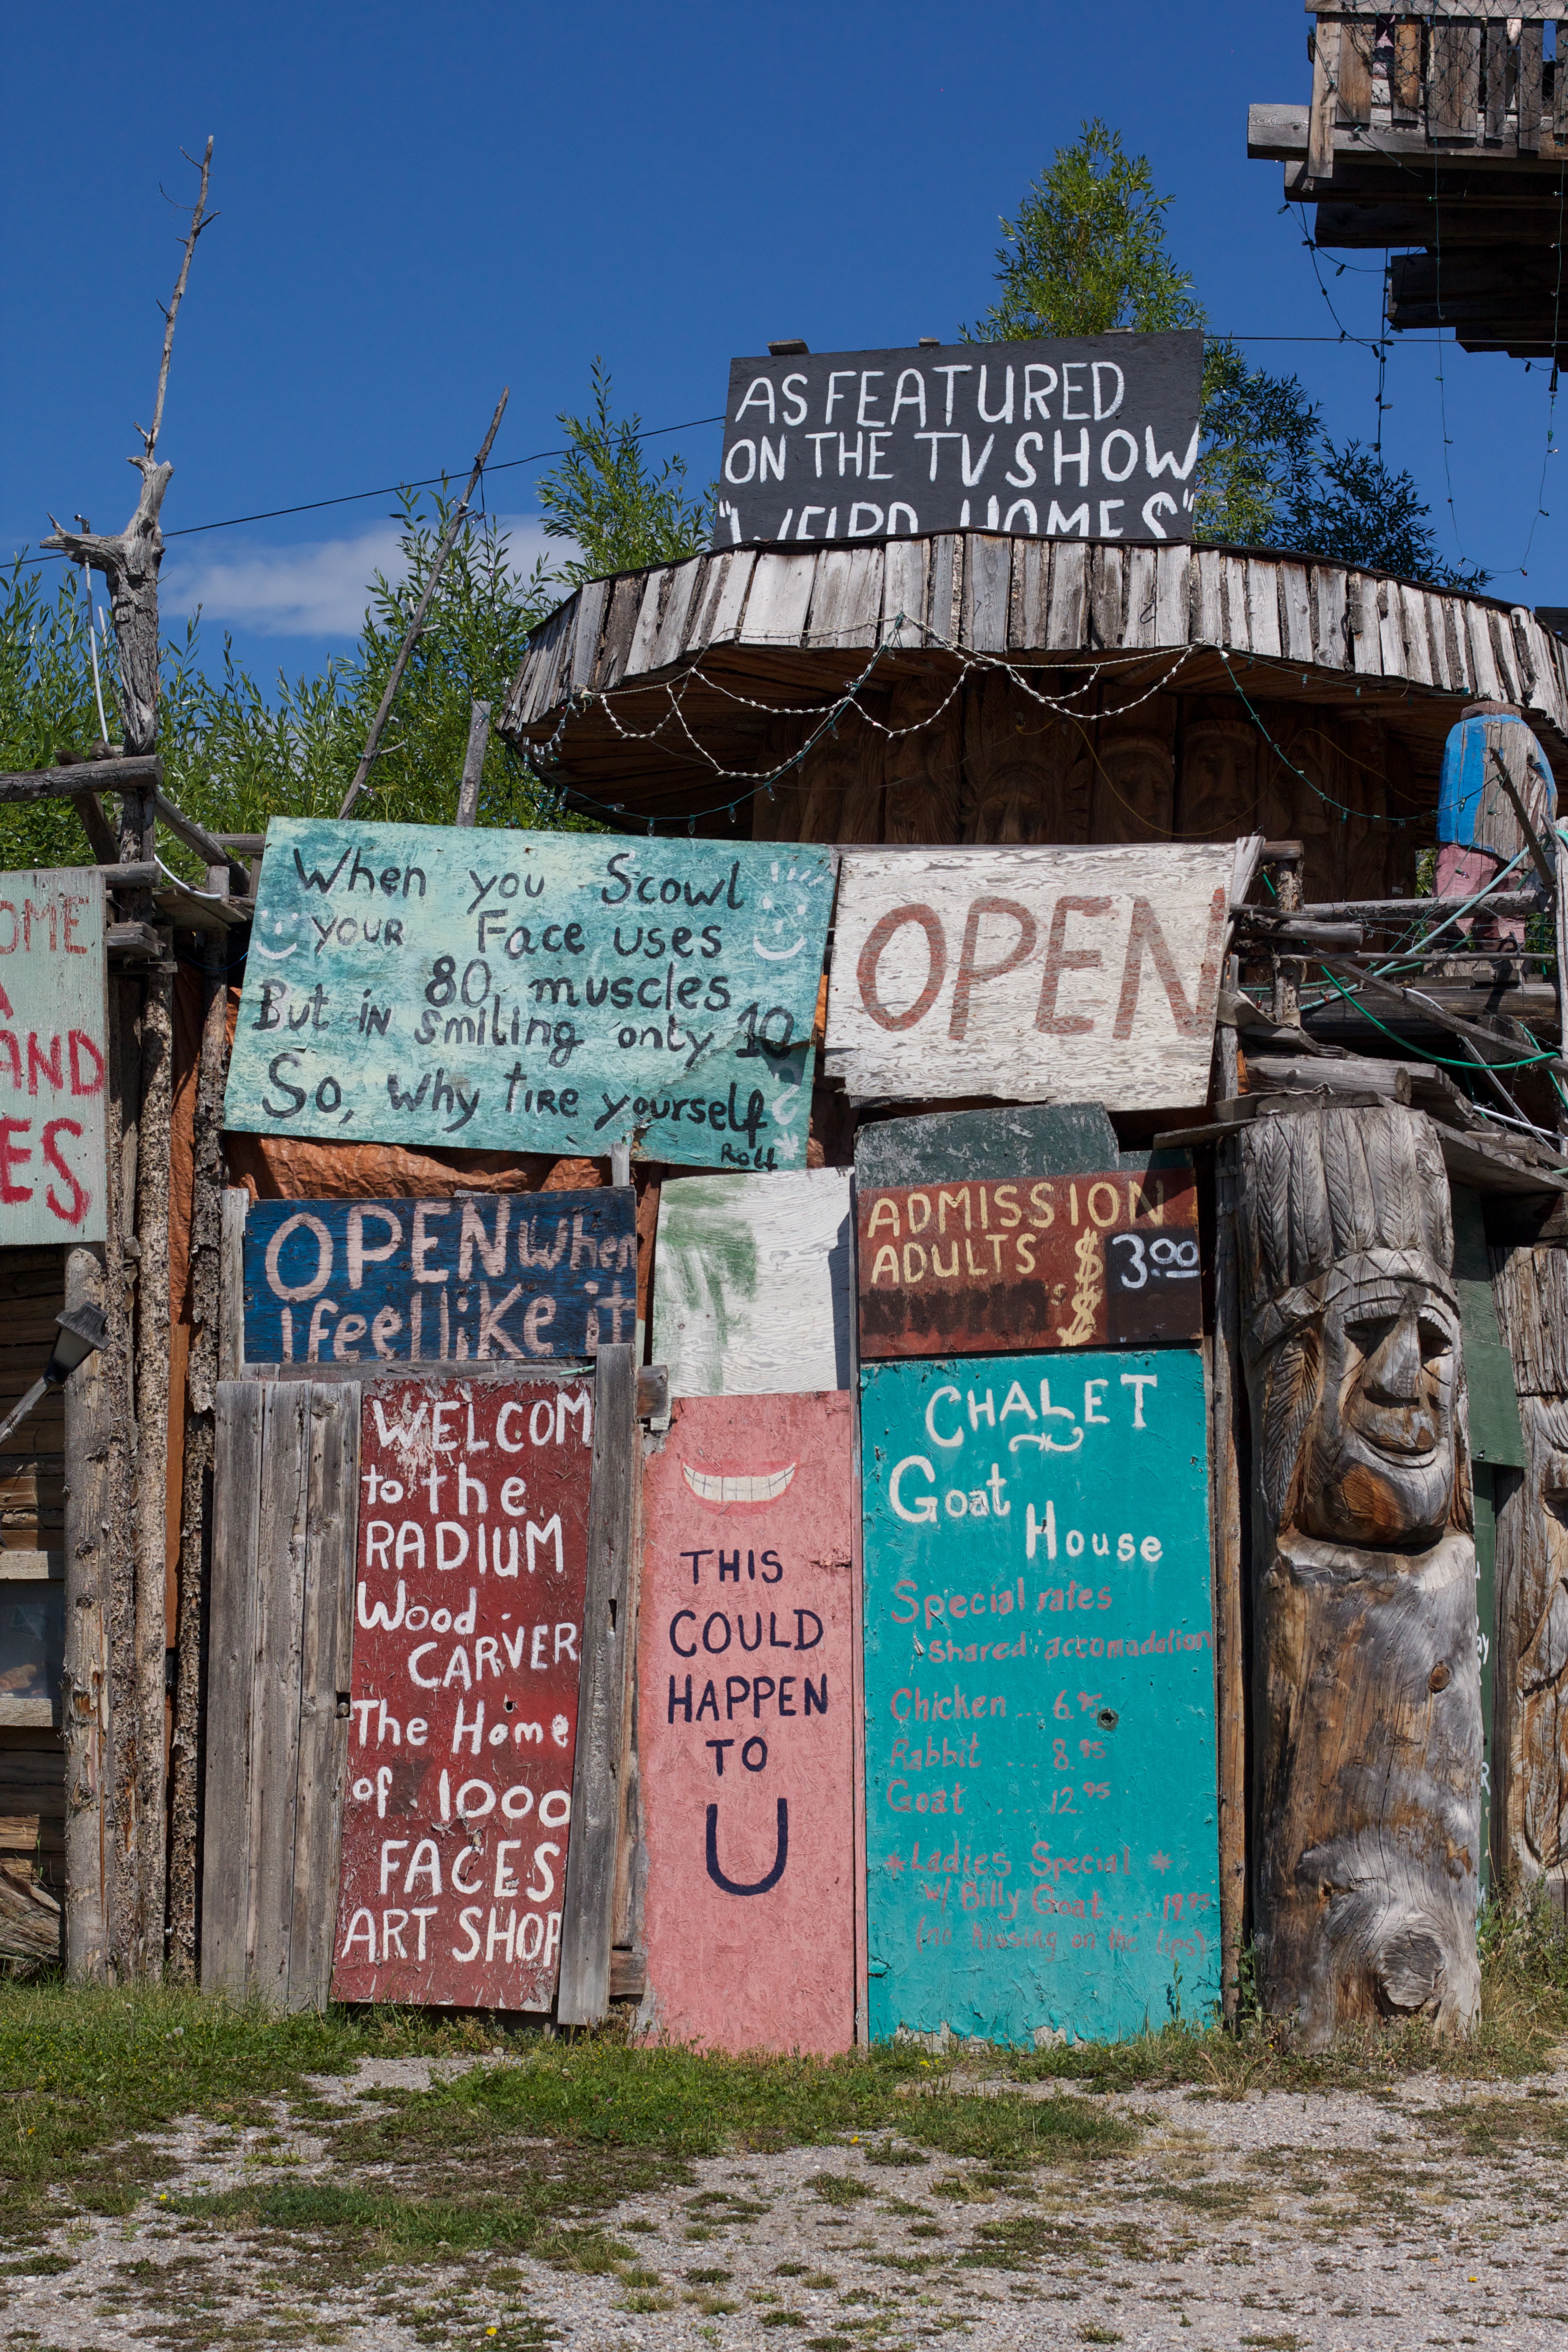
vacation, travel, sign, tourism, art, odyssey, urban area